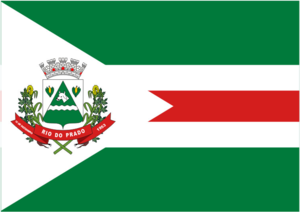
Rio do Prado est une municipalité brésilienne de l'État du Minas Gerais et la Microrégion d'Almenara.